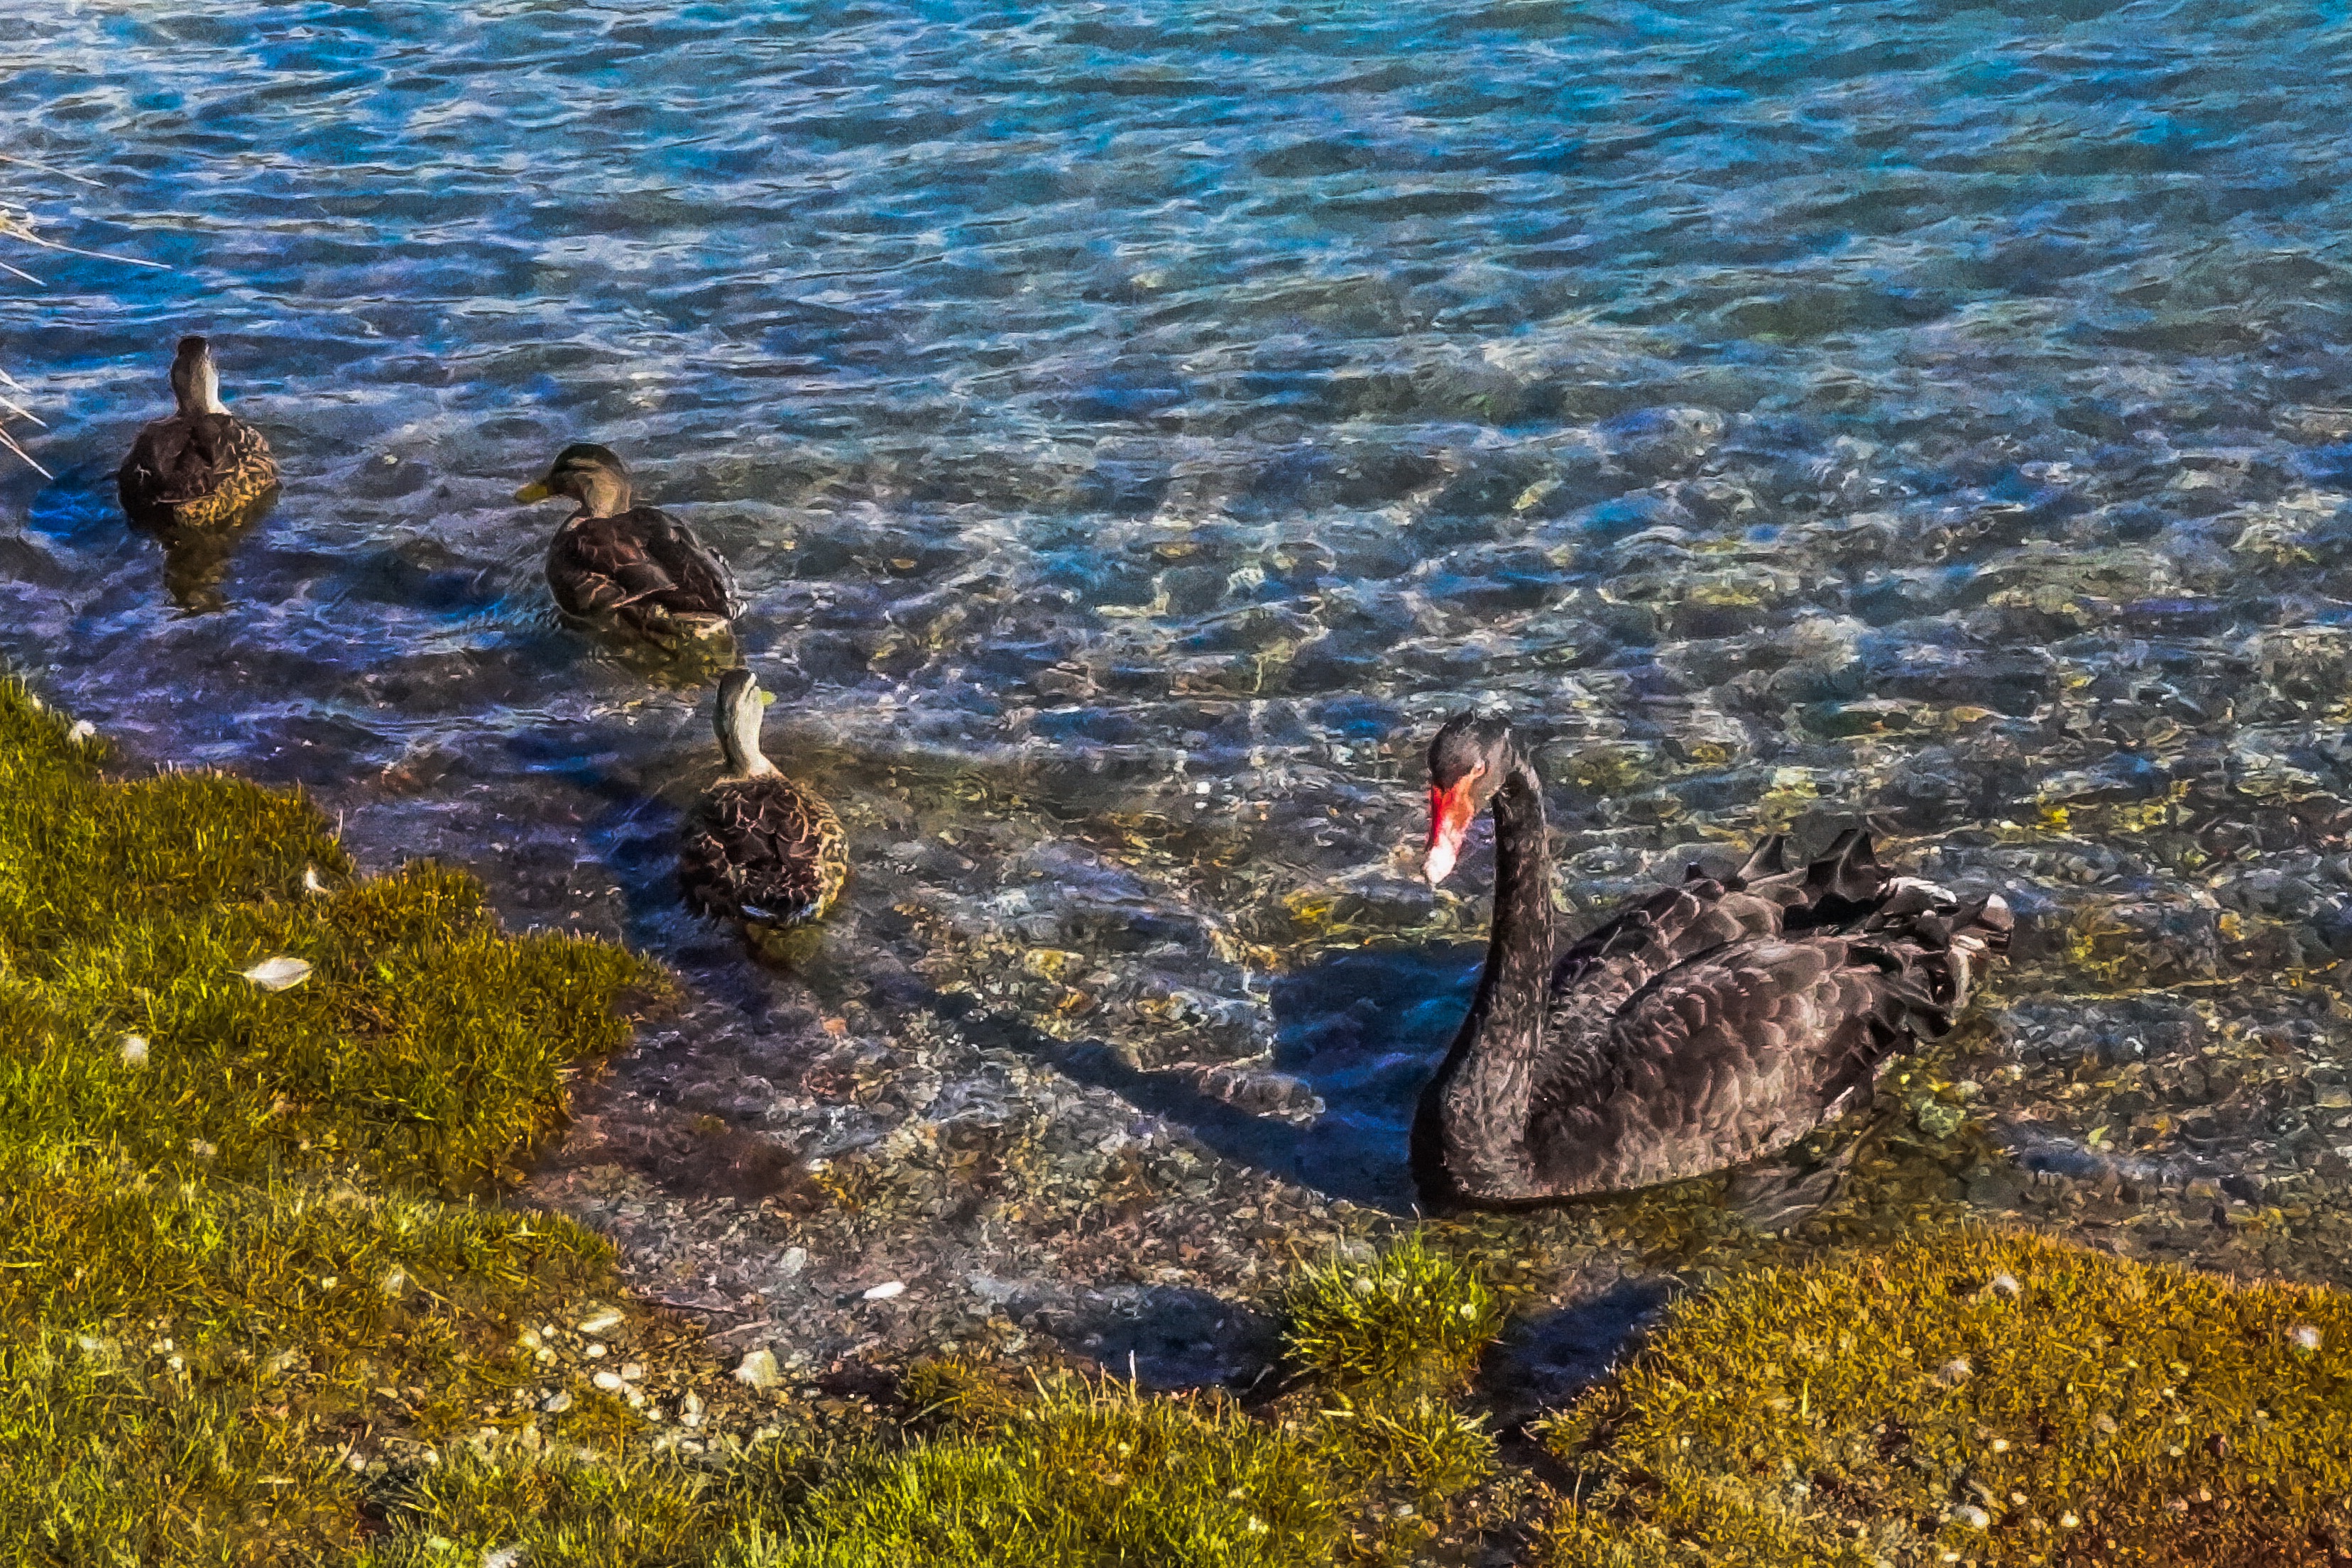
sea, nature, outdoor, wilderness, bird, animal, fly, wildlife, wild, beak, mammal, freedom, feather, avian, fauna, majestic, duck, wings, new zealand, vertebrate, creature, waterfowl, queenstown, water bird, mallard, lake wakatipu, black swan, ducks geese and swans